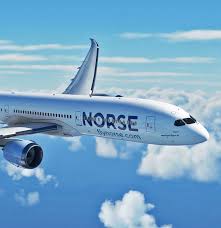
Label: Rs-24